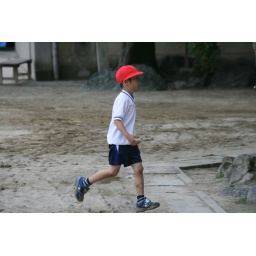
Boy in red hat